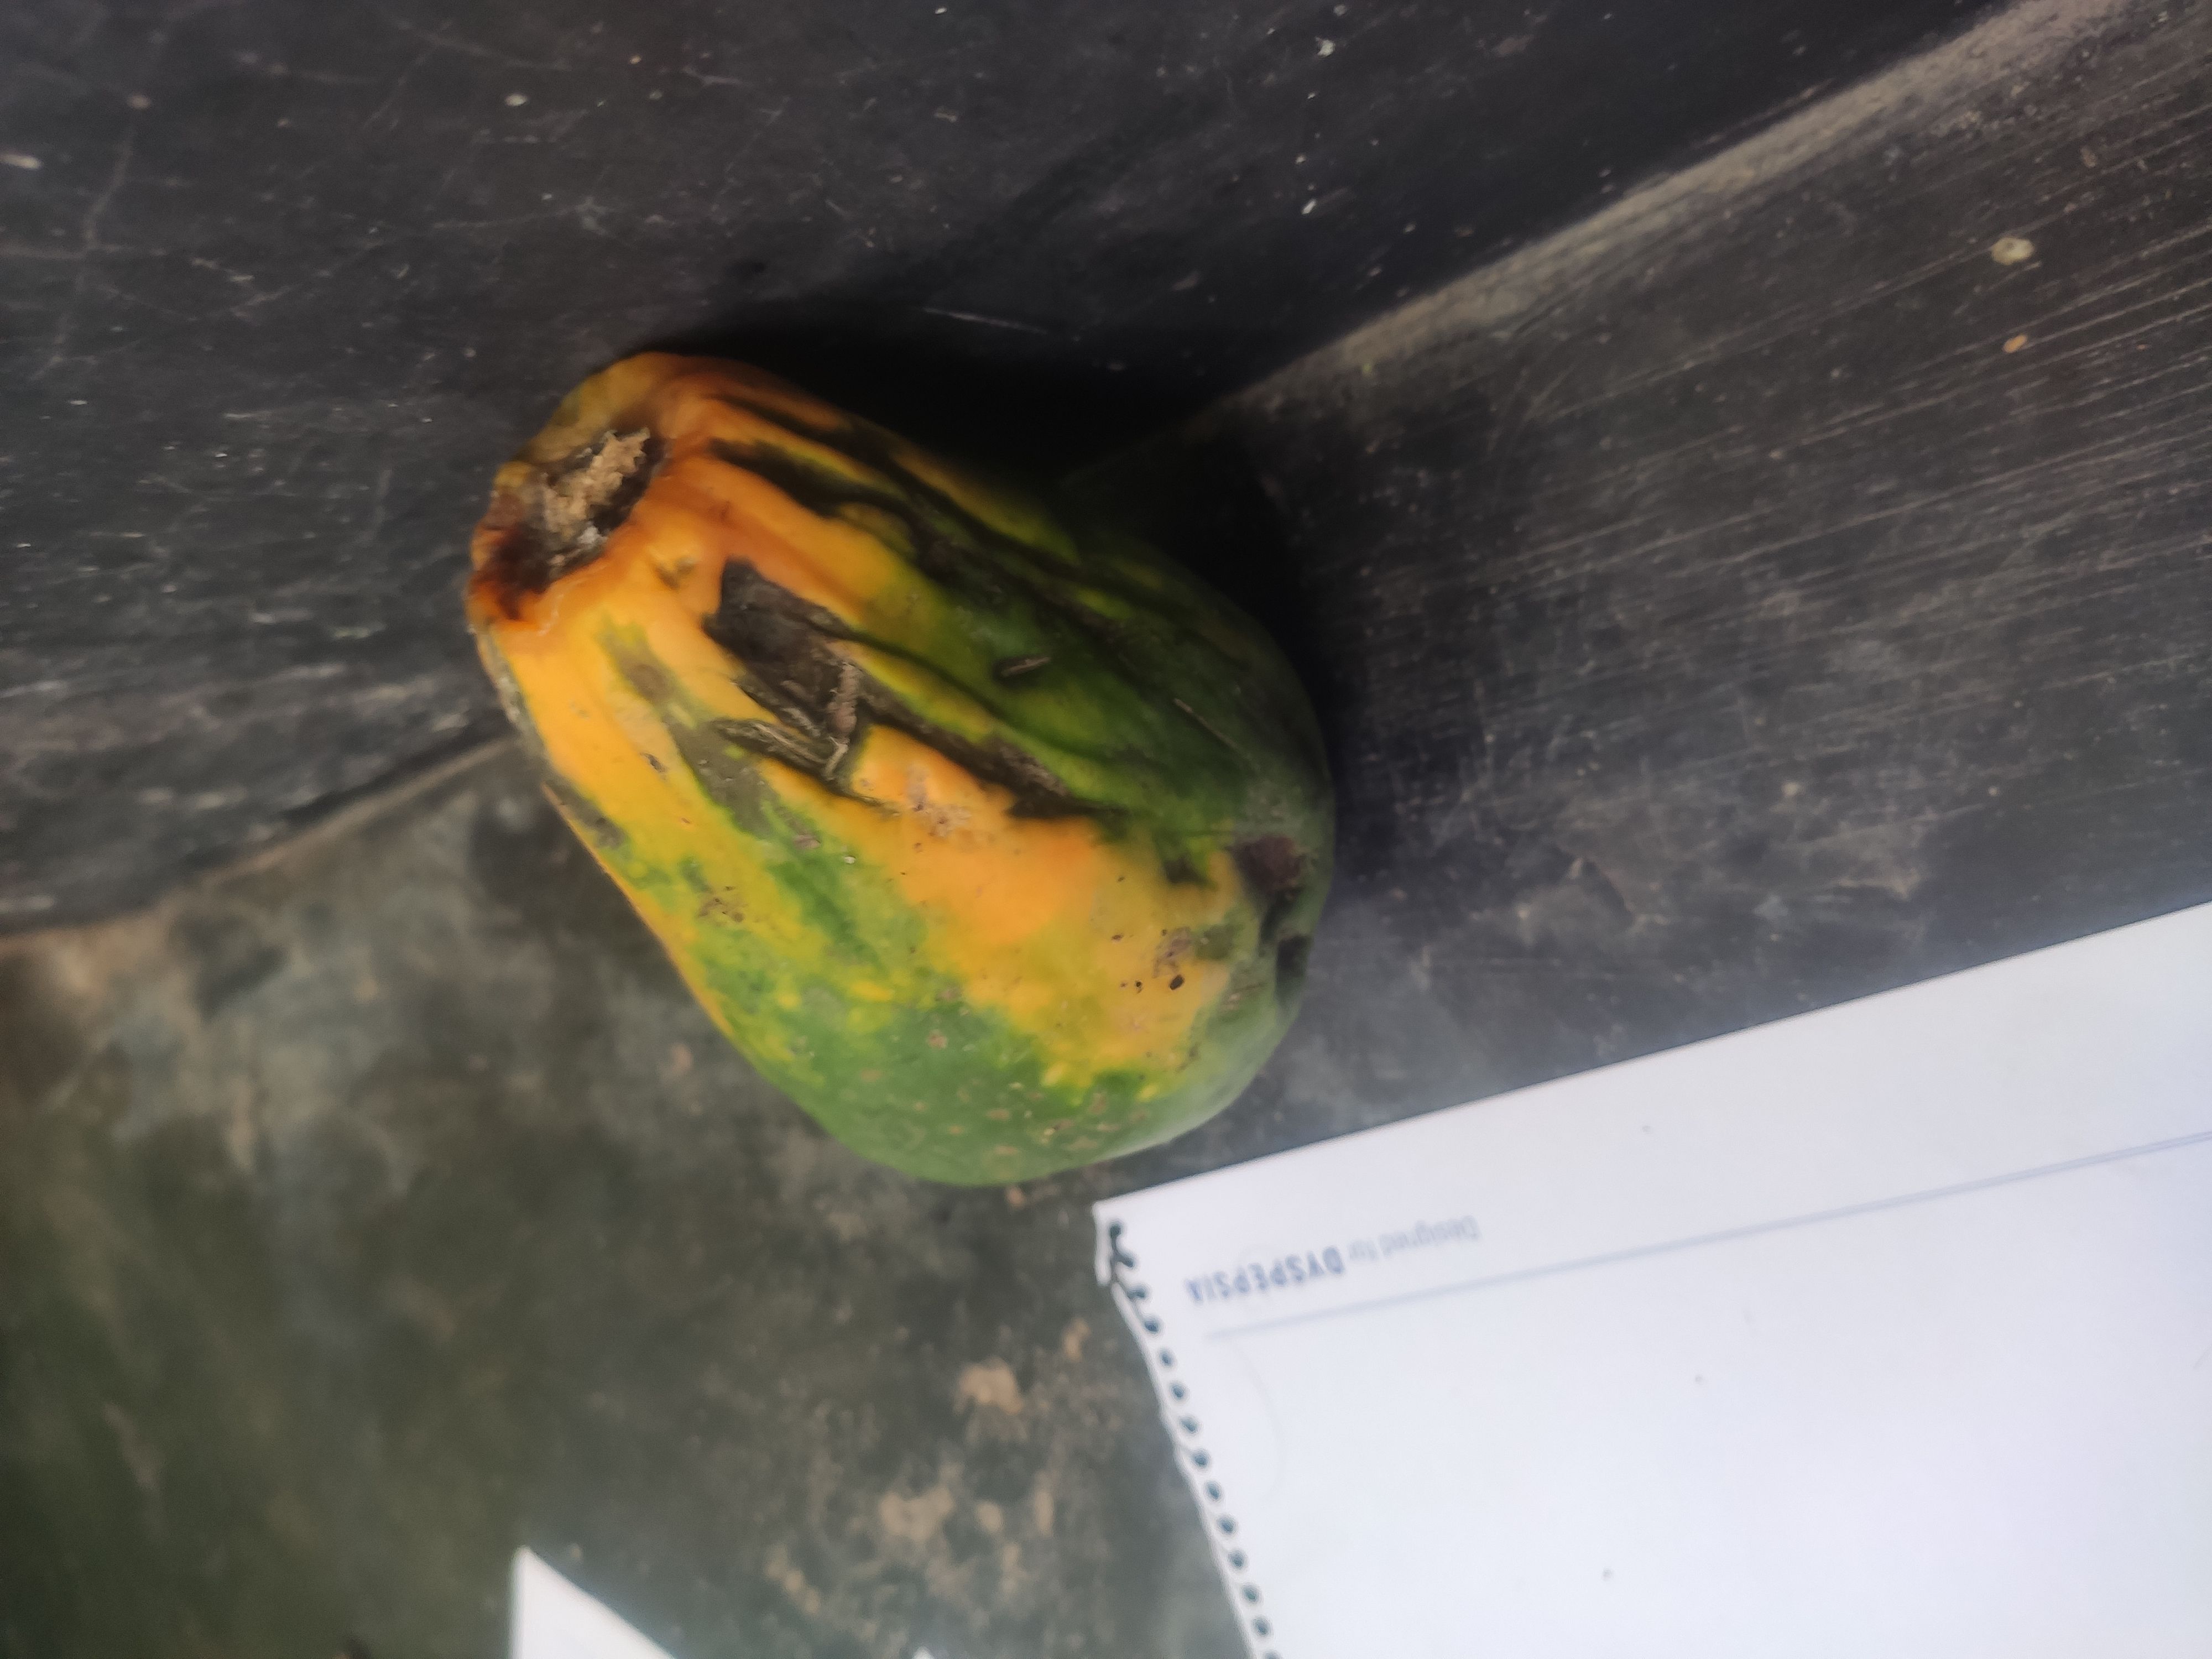
Fruit: papayas
Grade: 2nd-grade